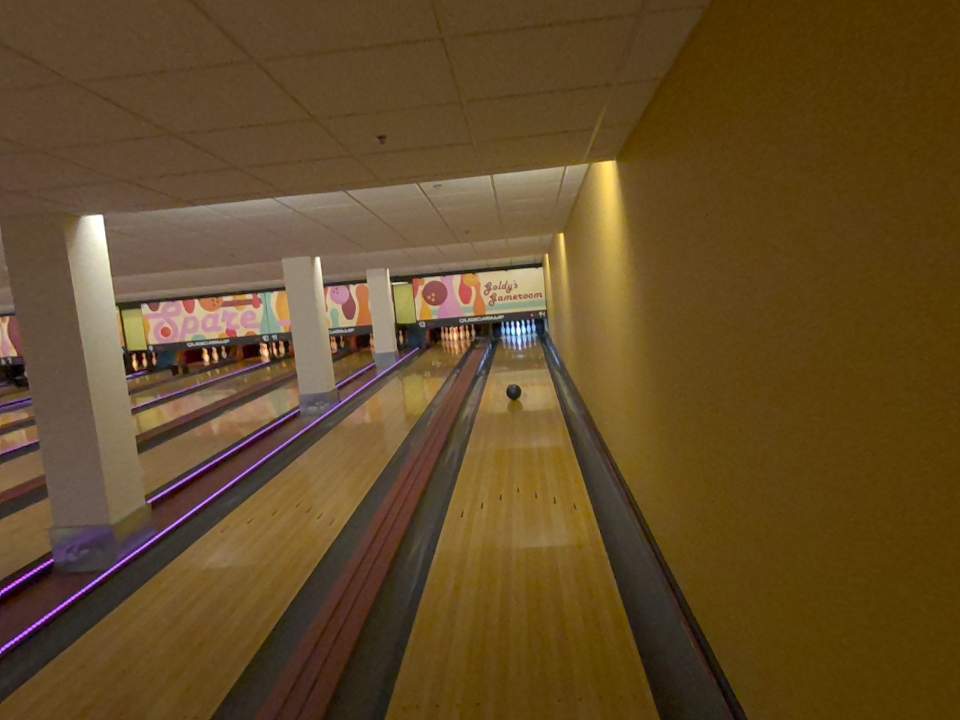
Object: bowling_ball